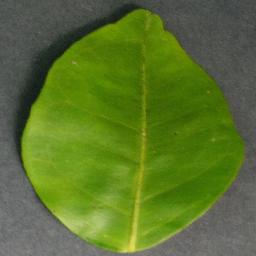
Label: Orange___Haunglongbing_(Citrus_greening)